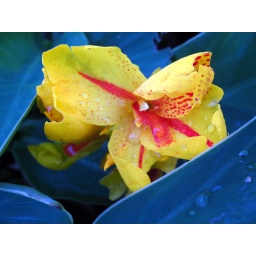
flowers in our backyard/ yellow metta thaamara